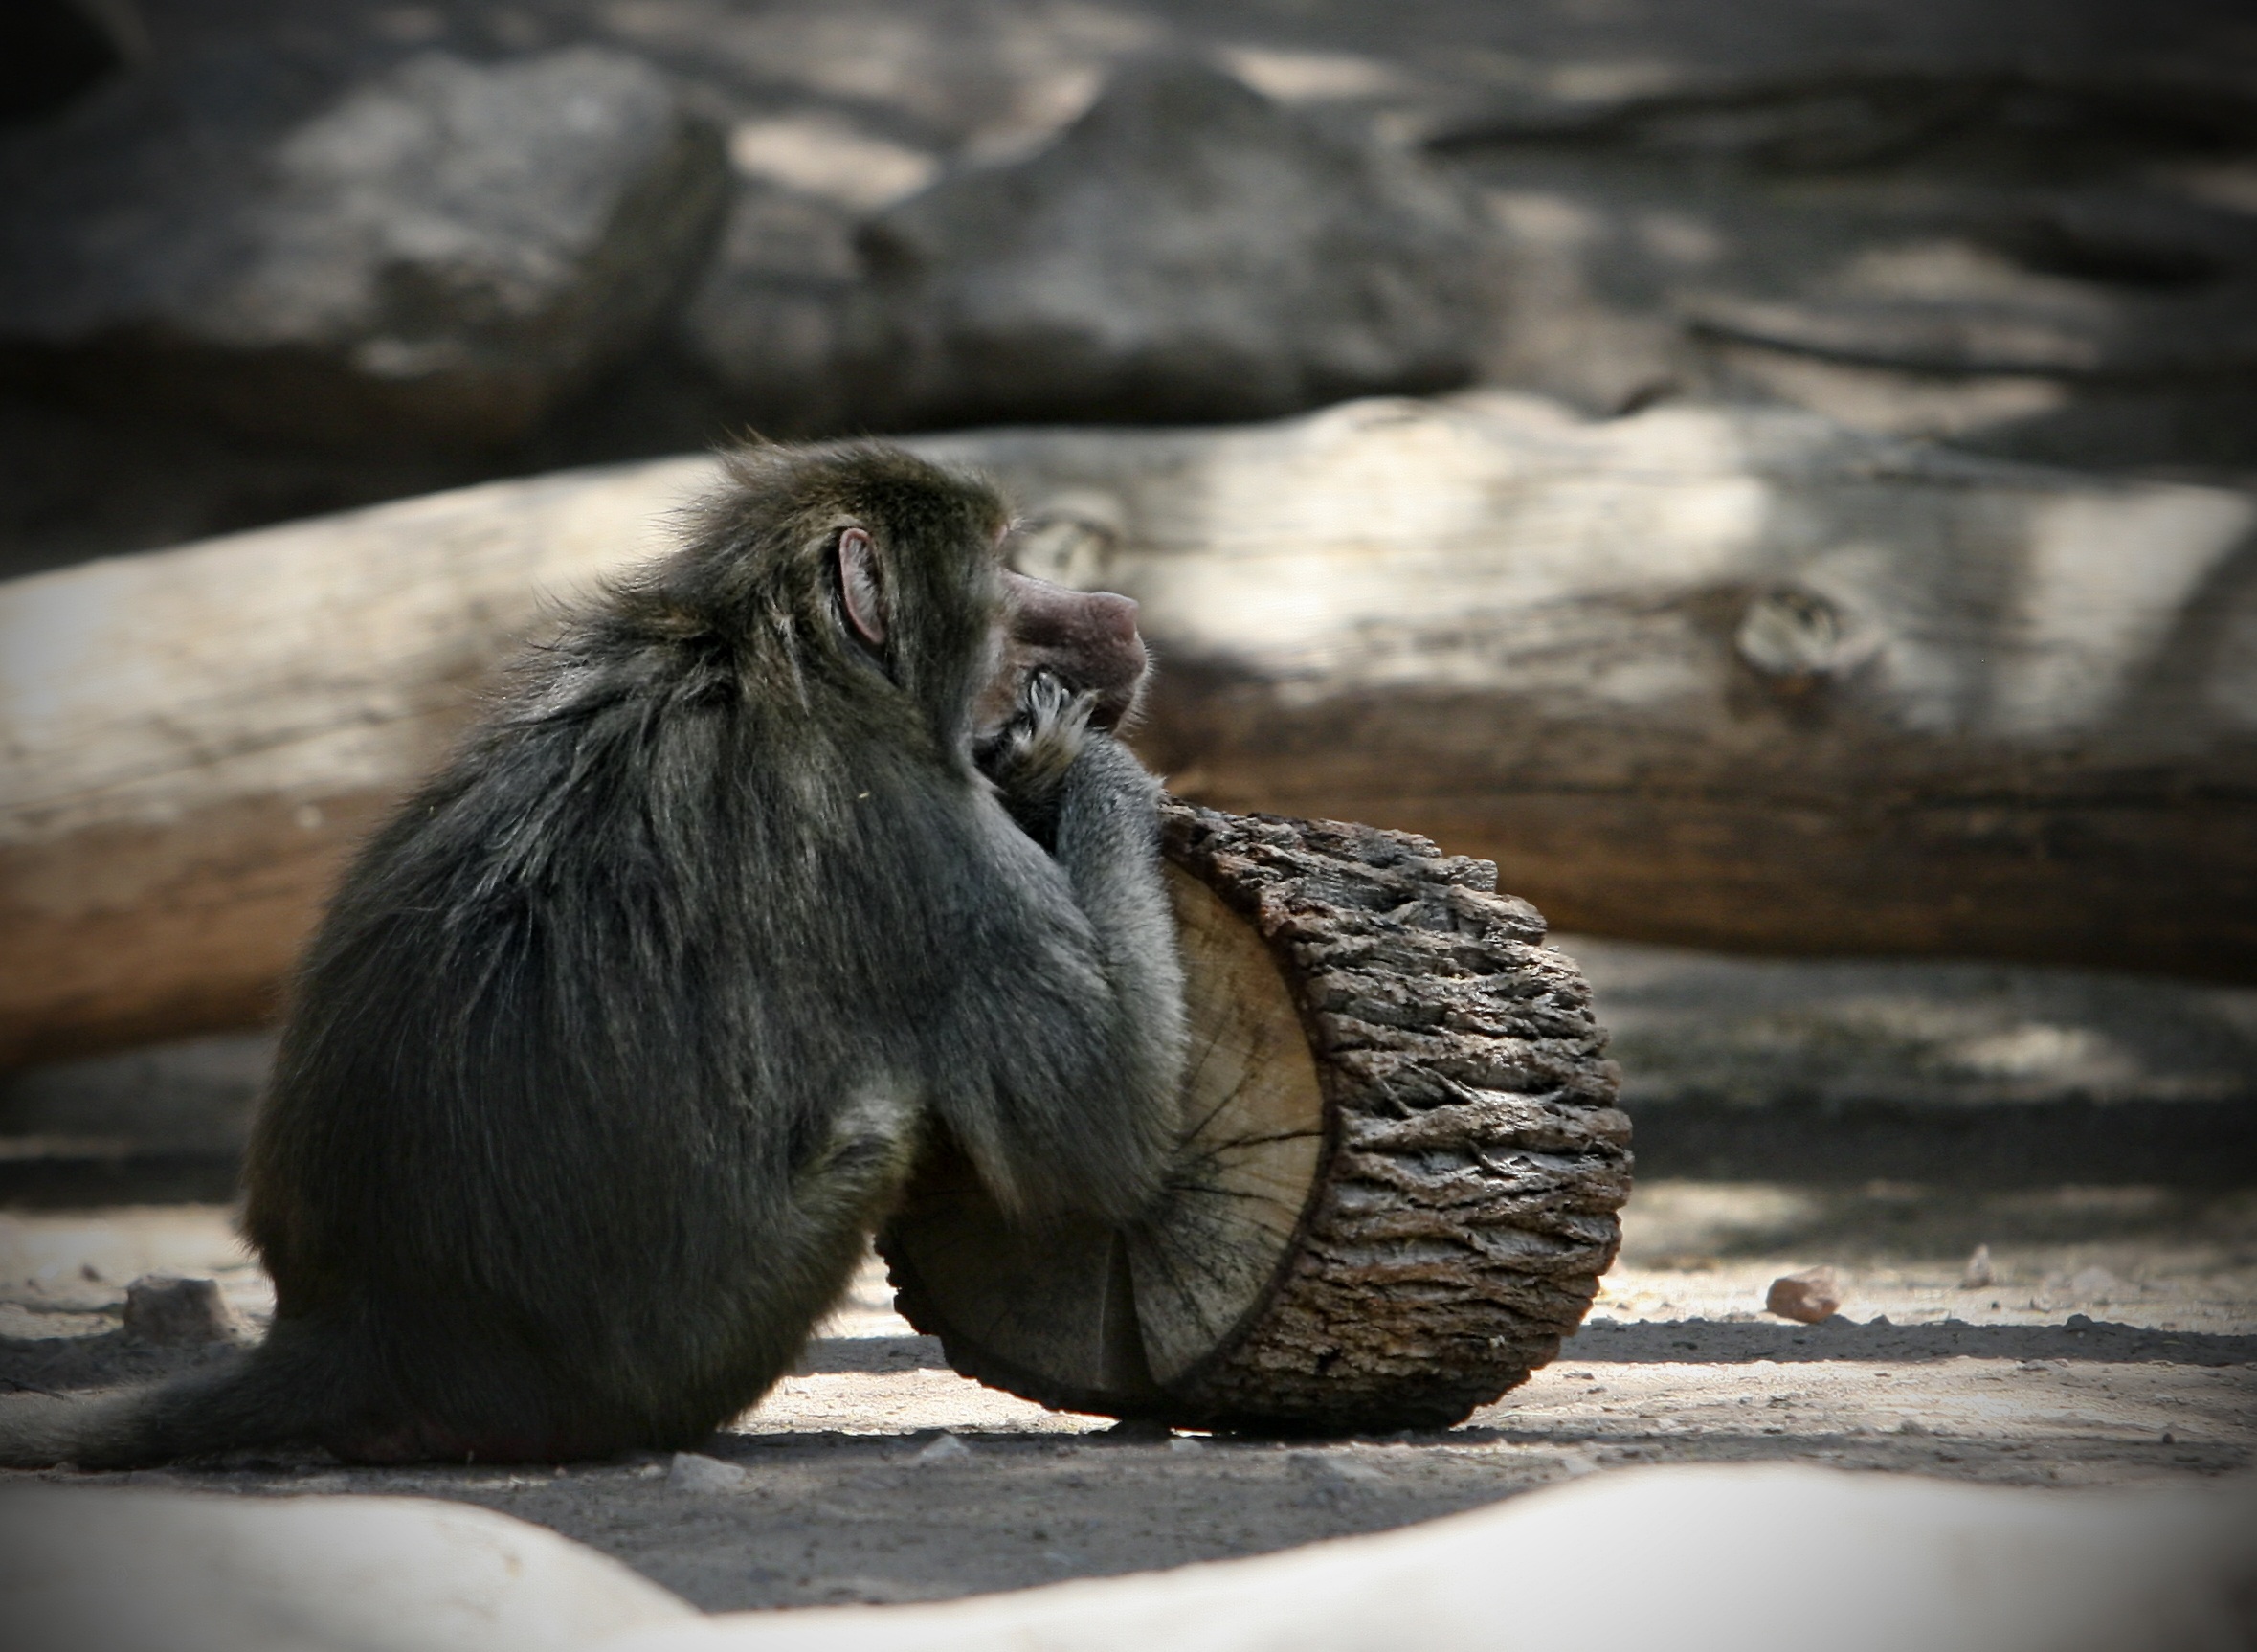
nature, wildlife, environment, zoo, fur, young, natural, mammal, monkey, fauna, primate, chimpanzee, close up, animals, rainforest, habitat, species, safari, smart, captive, macaque